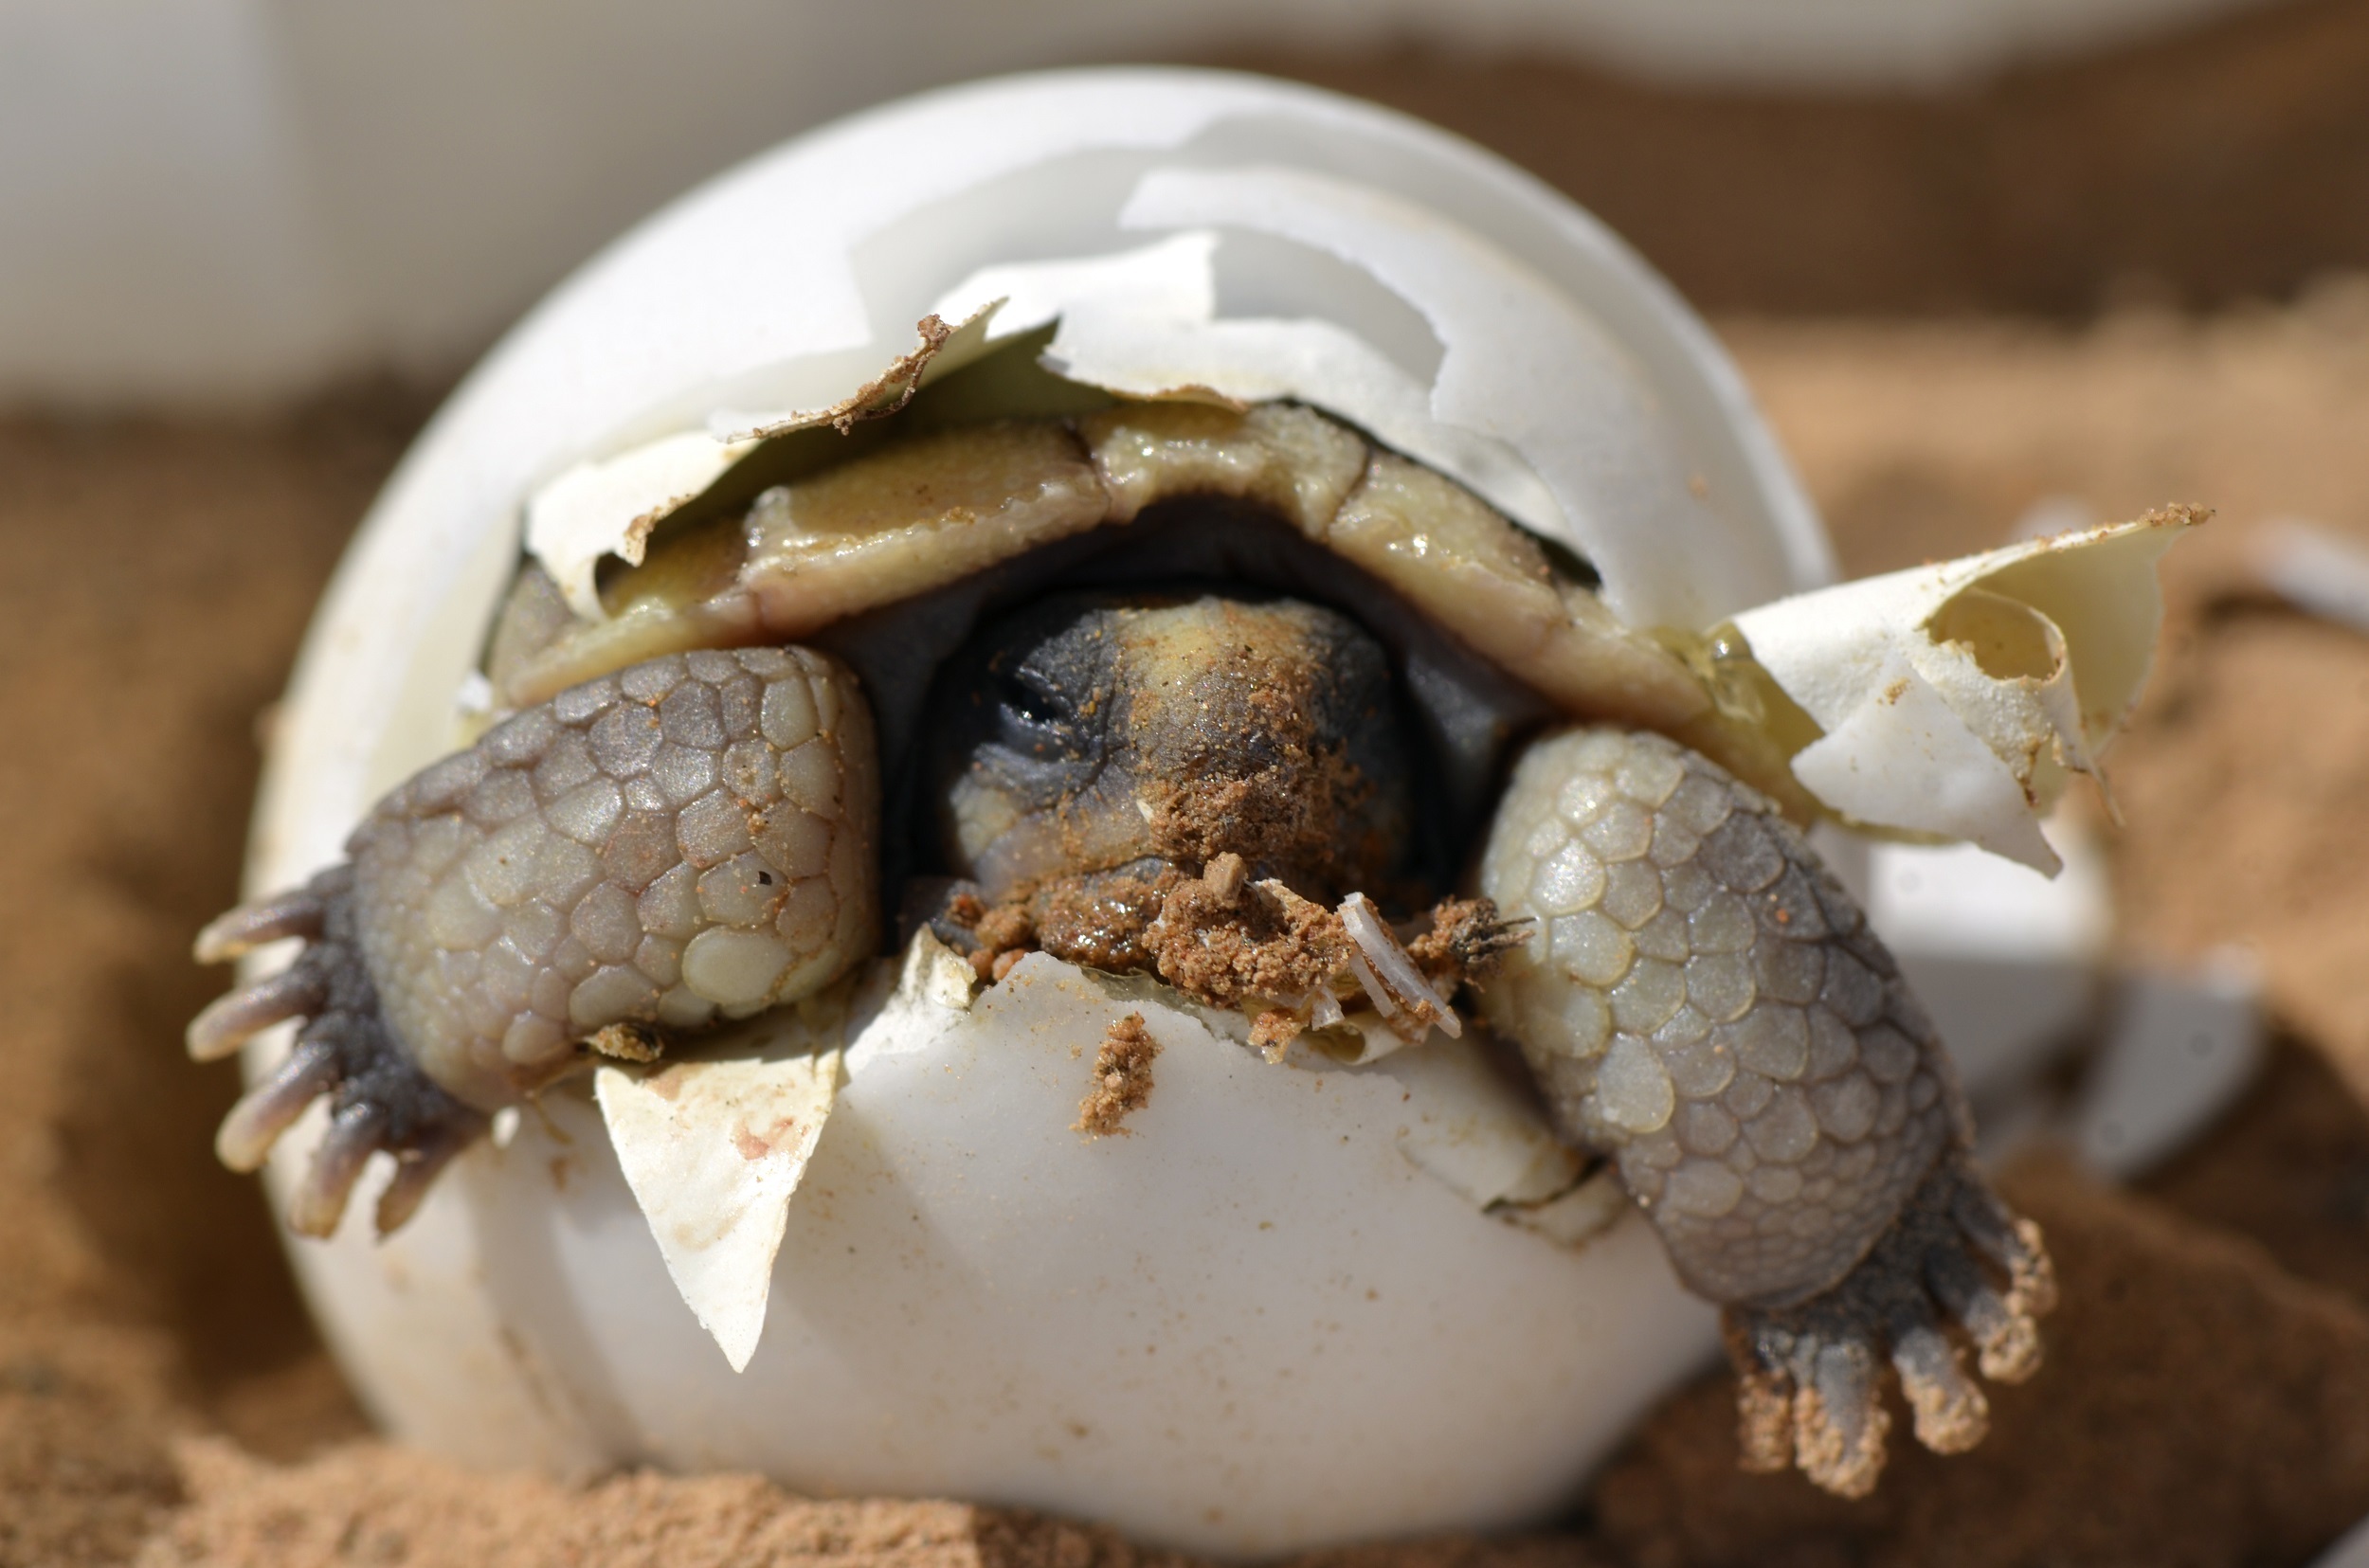
nature, cute, looking, wildlife, portrait, dish, meal, food, produce, freedom, breakfast, cuisine, baby, shell, hatchling, fragile, born, emergence, birth, flavor, hatching, shiitake, desert tortoise